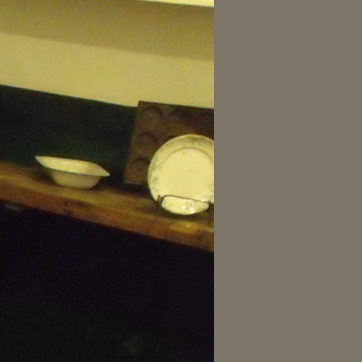
Material: ceramic